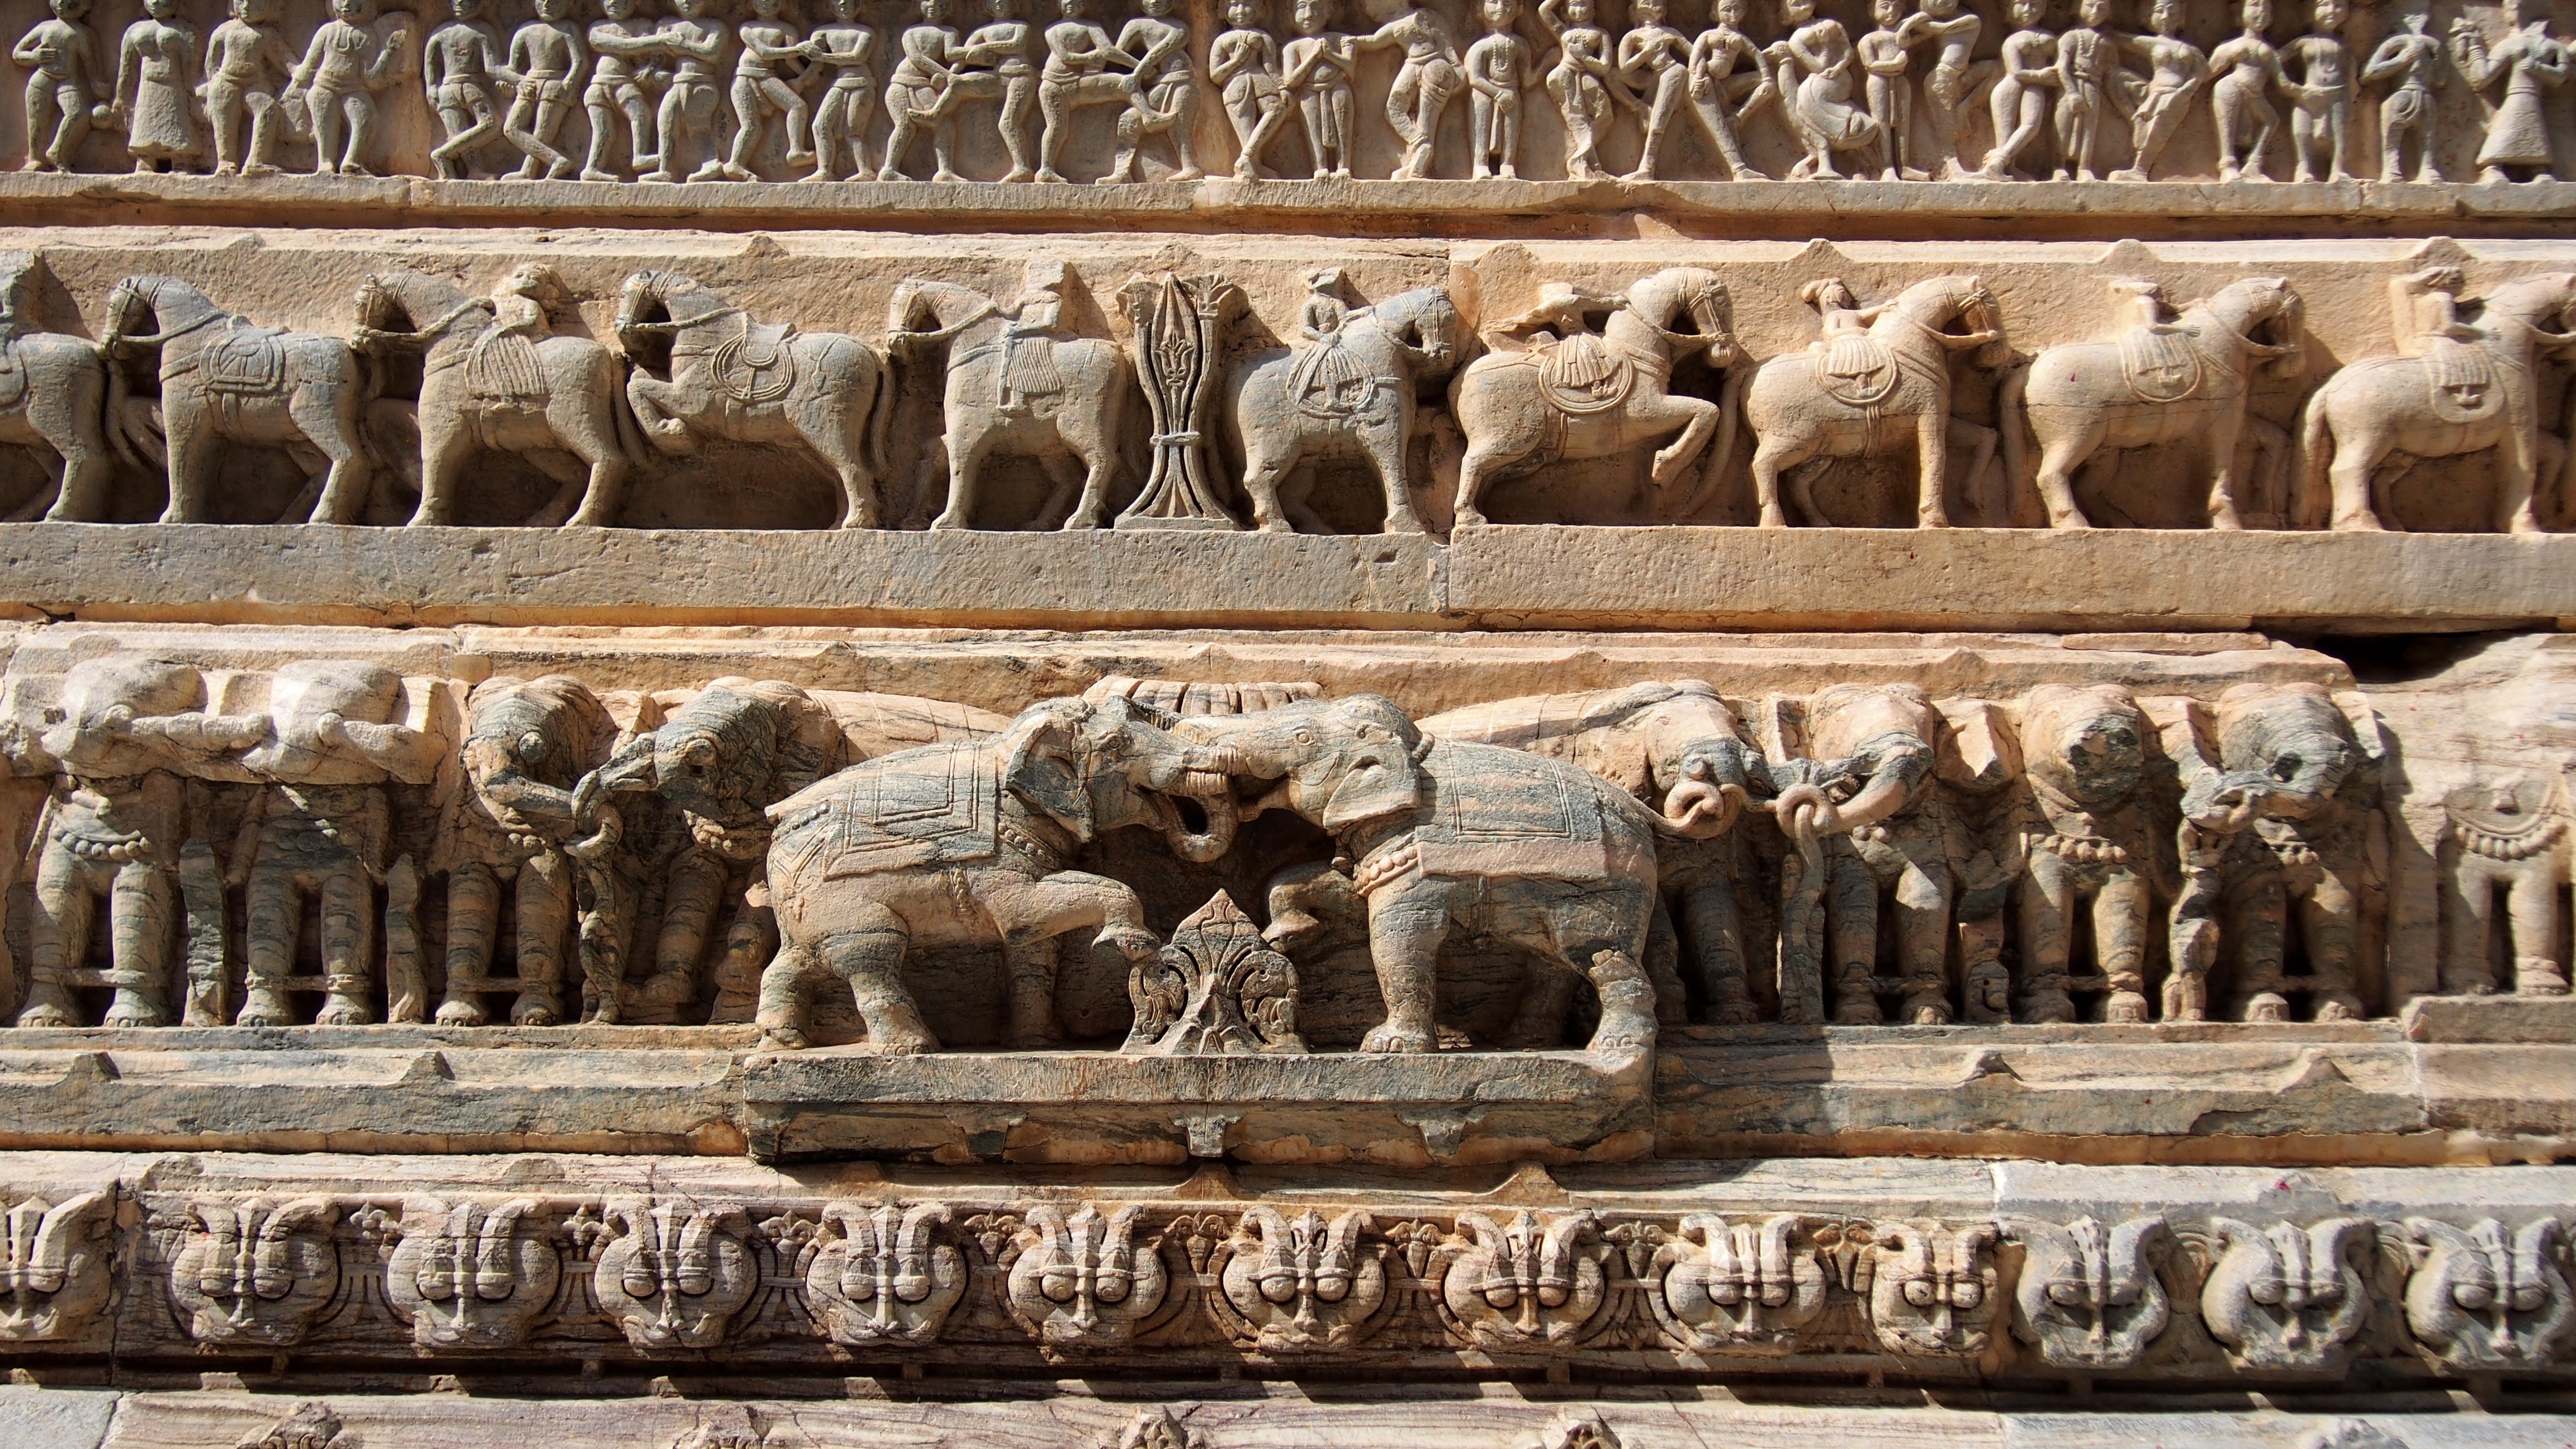
monument, statue, decoration, religion, elephant, sculpture, temple, culture, history, tourist attraction, carving, hindu, relief, middle ages, frescoes, hinduism, archaeological site, stone carving, historic site, ancient history, egyptian temple, classical sculpture